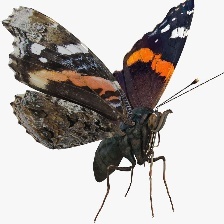
Species: RED ADMIRAL
Butterfly family (ImageNet category): admiral